Air raids on Japan

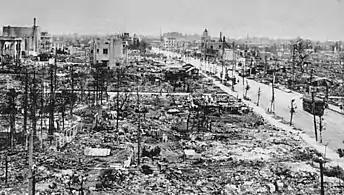
Part of Sendai after the raid on 19 July 1945

The firebombing campaign against small cities continued through June and July. On the night of 19 June B-29s struck Fukuoka, Shizuoka and Toyohashi. On 28 June Moji, Nobeoka, Okayama and Sasebo were attacked. Kumamoto, Kure, Shimonoseki and Ube were bombed on 1 July. Two nights later, Himeji, Kōchi, Takamatsu and Tokushima were attacked. On 6 July, attacks were conducted against Akashi, Chiba, Kōfu and Shimizu. Gifu, Sakai, Sendai and Wakayama were struck on 9 July. Three nights later, the B-29s targeted Ichinomiya, Tsuruga, Utsunomiya and Uwajima. On 16 July, Hiratsuka, Kuwana, Numazu and Ōita were attacked. Chōshi, Fukui, Hitachi, Okazaki were bombed on 19 July. After a break of almost a week, Matsuyama, Omuta and Tokuyama were firebombed on 26 July.